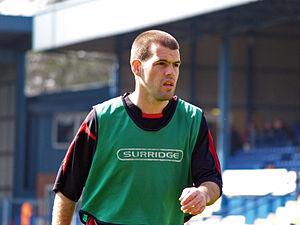
John Joseph Welsh est un footballeur anglais, né le 10 janvier 1984 à Wavertree. Il évolue actuellement au Grimsby Town comme milieu de terrain.